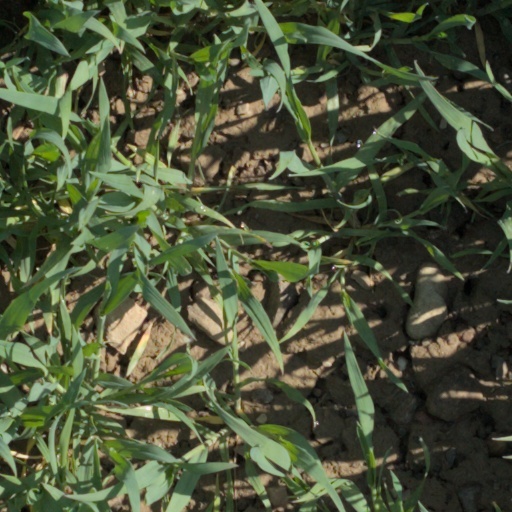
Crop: wheat